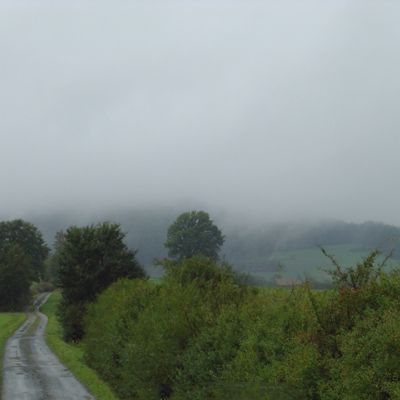
Cloud type: Stratus (St)